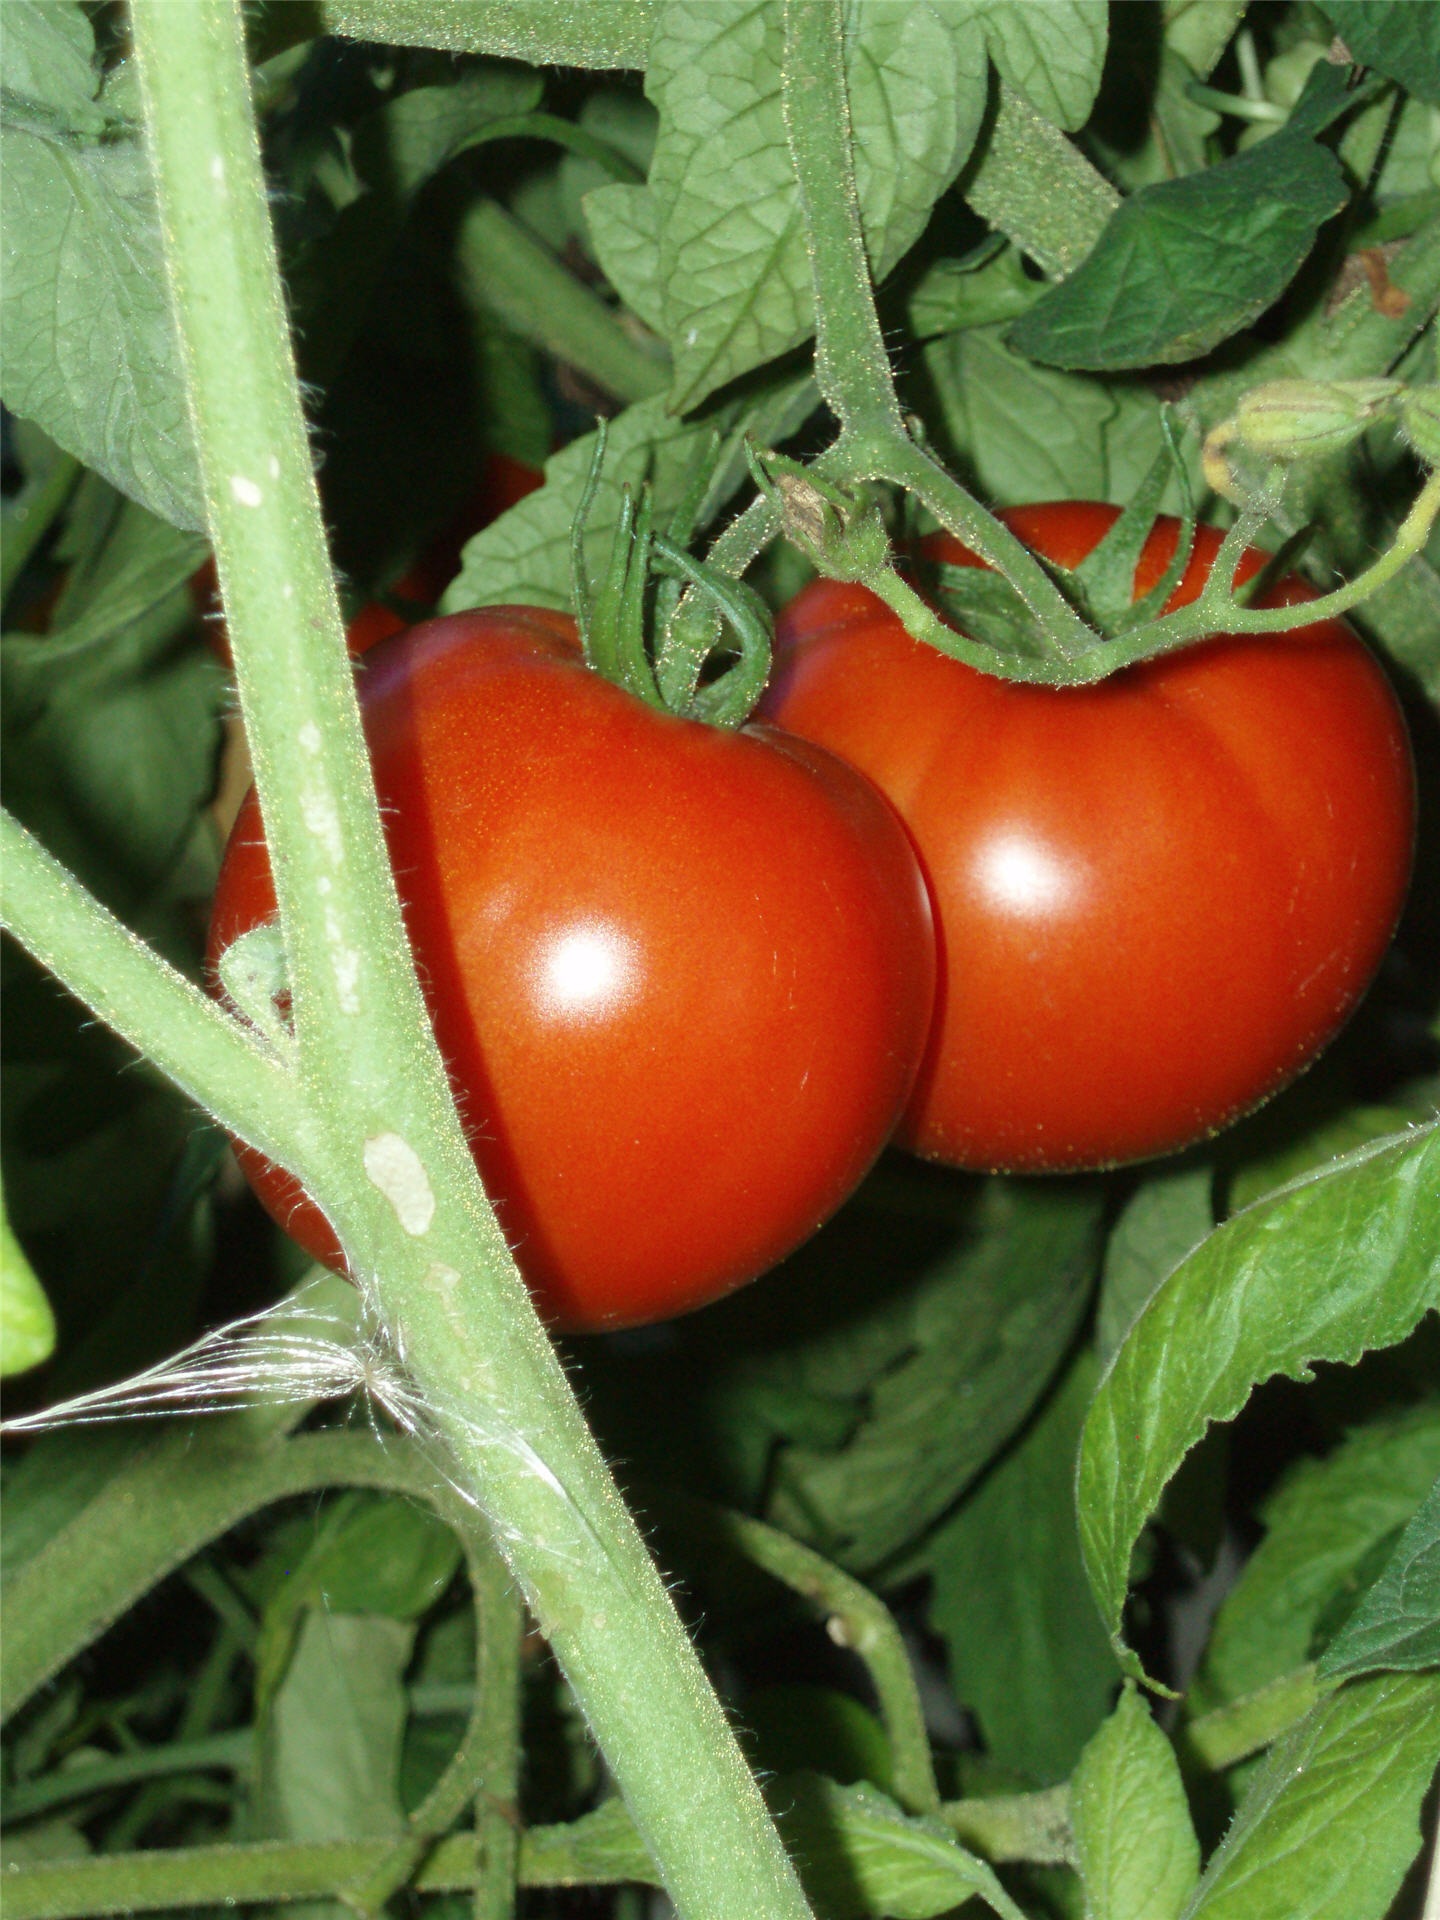
plant, fruit, flower, ripe, food, red, produce, vegetable, garden, tomato, peppers, tasty, tomatoes, organic, flowering plant, land plant, bird's eye chili, potato and tomato genus, tomatoes on vine